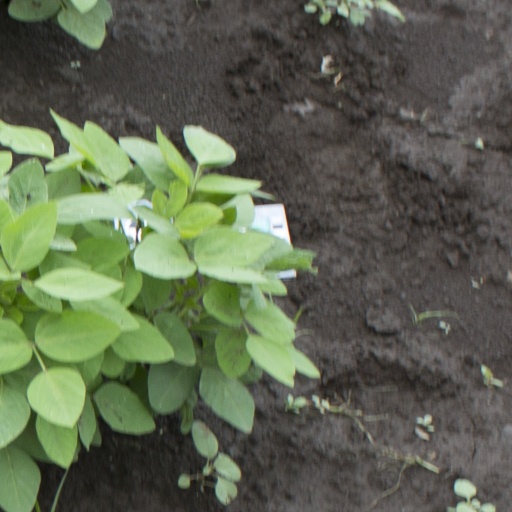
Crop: soybean